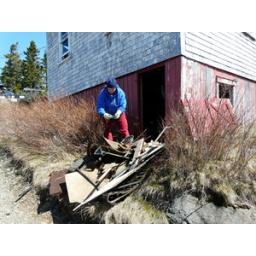
cleaning out under the Ross Island boat house